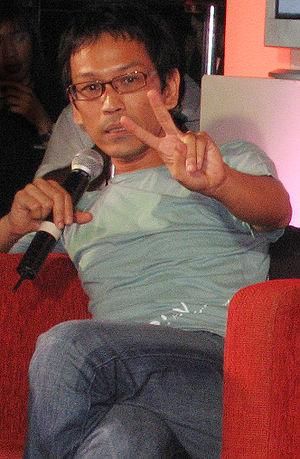
Pen-ek Ratanaruang est un réalisateur, scénariste, et producteur thaïlandais né à Bangkok le 8 mars 1962.